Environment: real
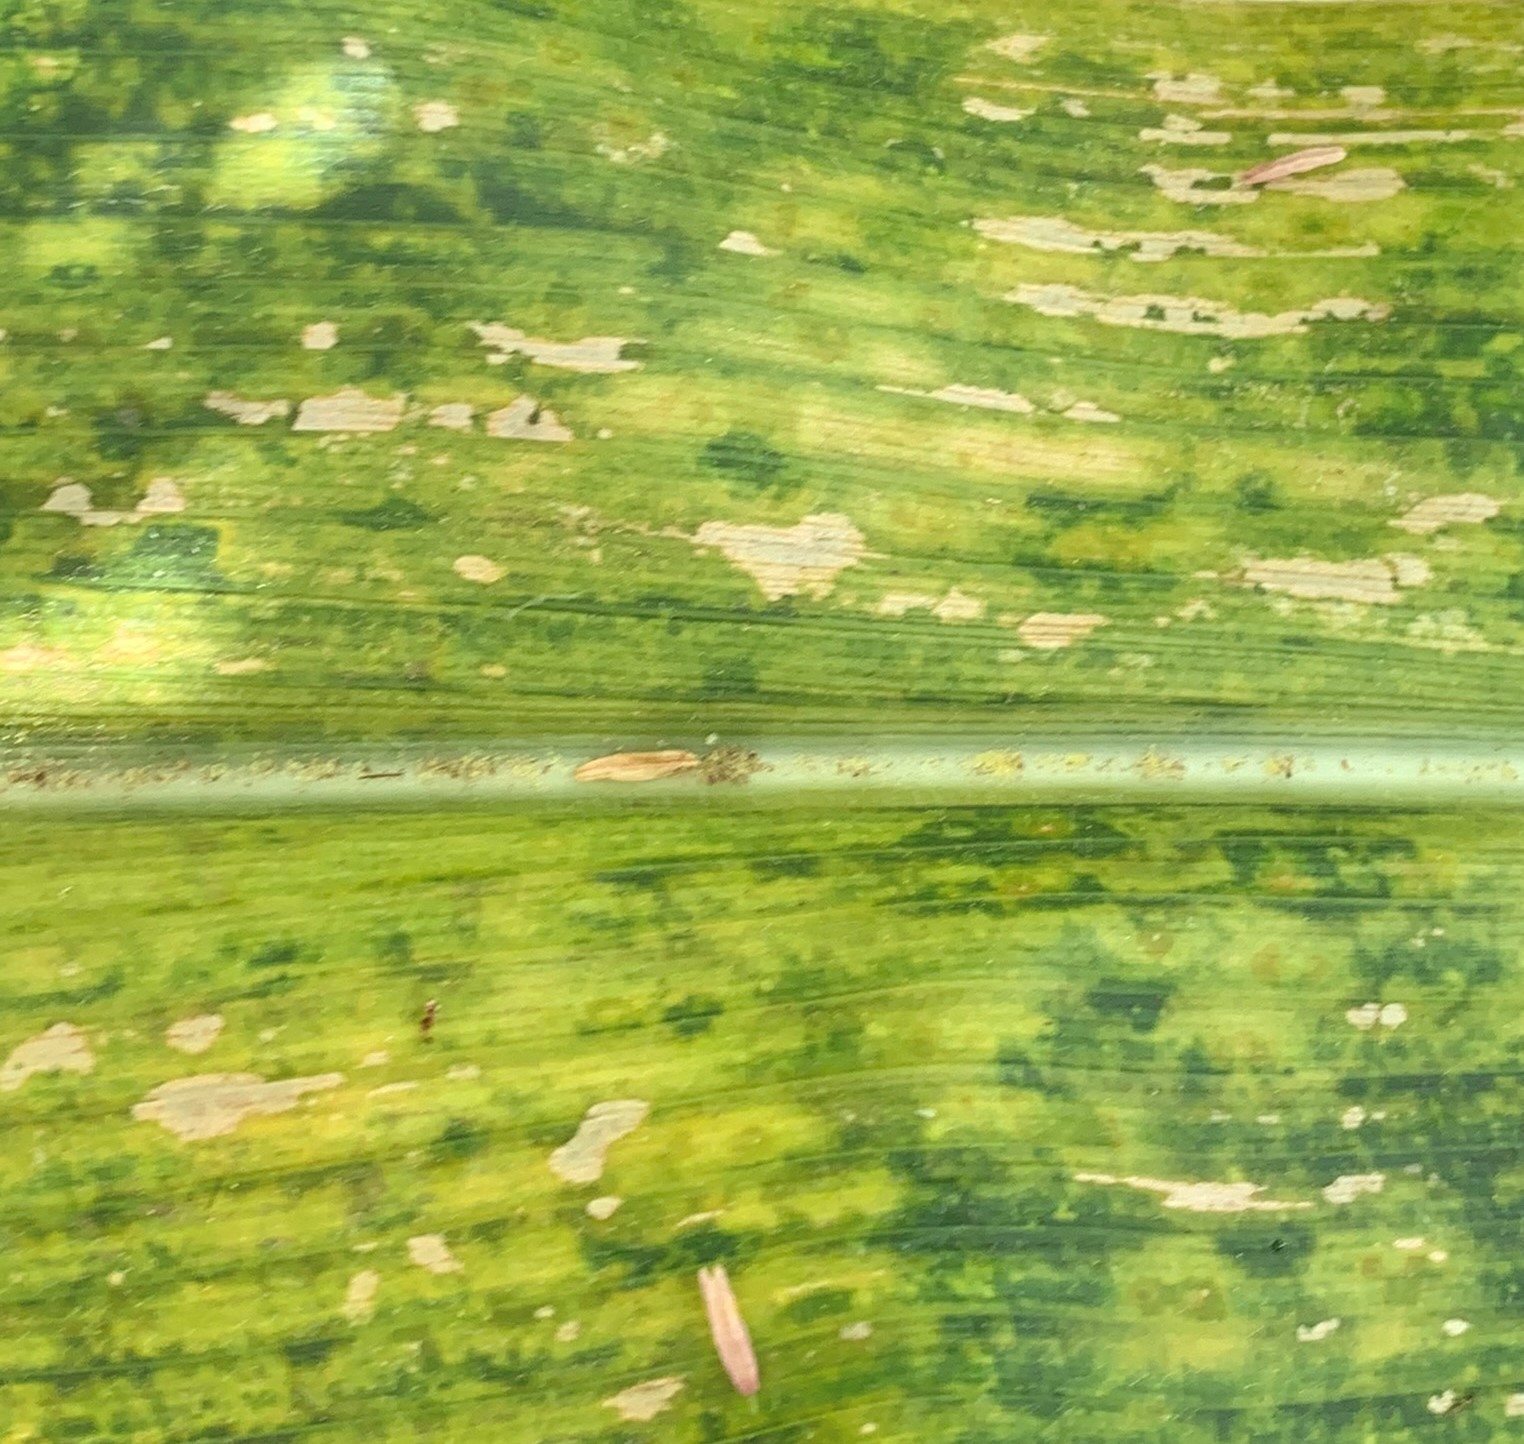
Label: lethal_necrosis